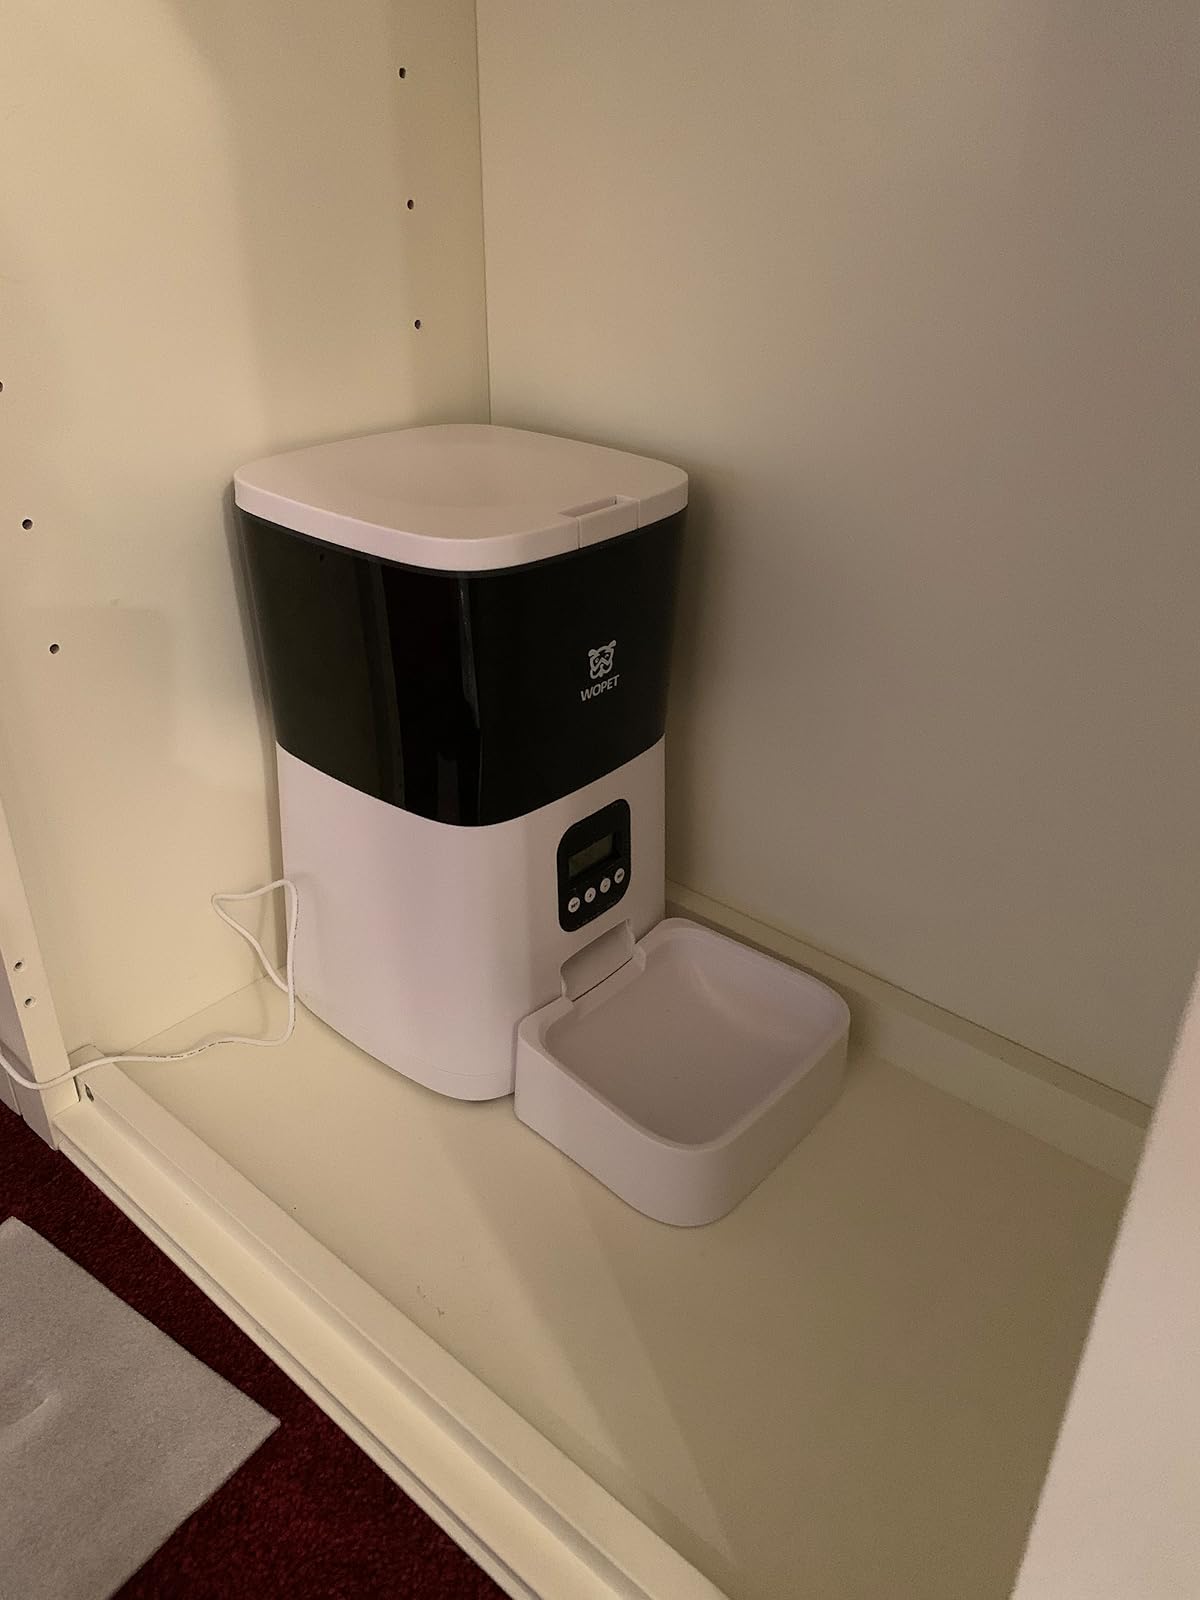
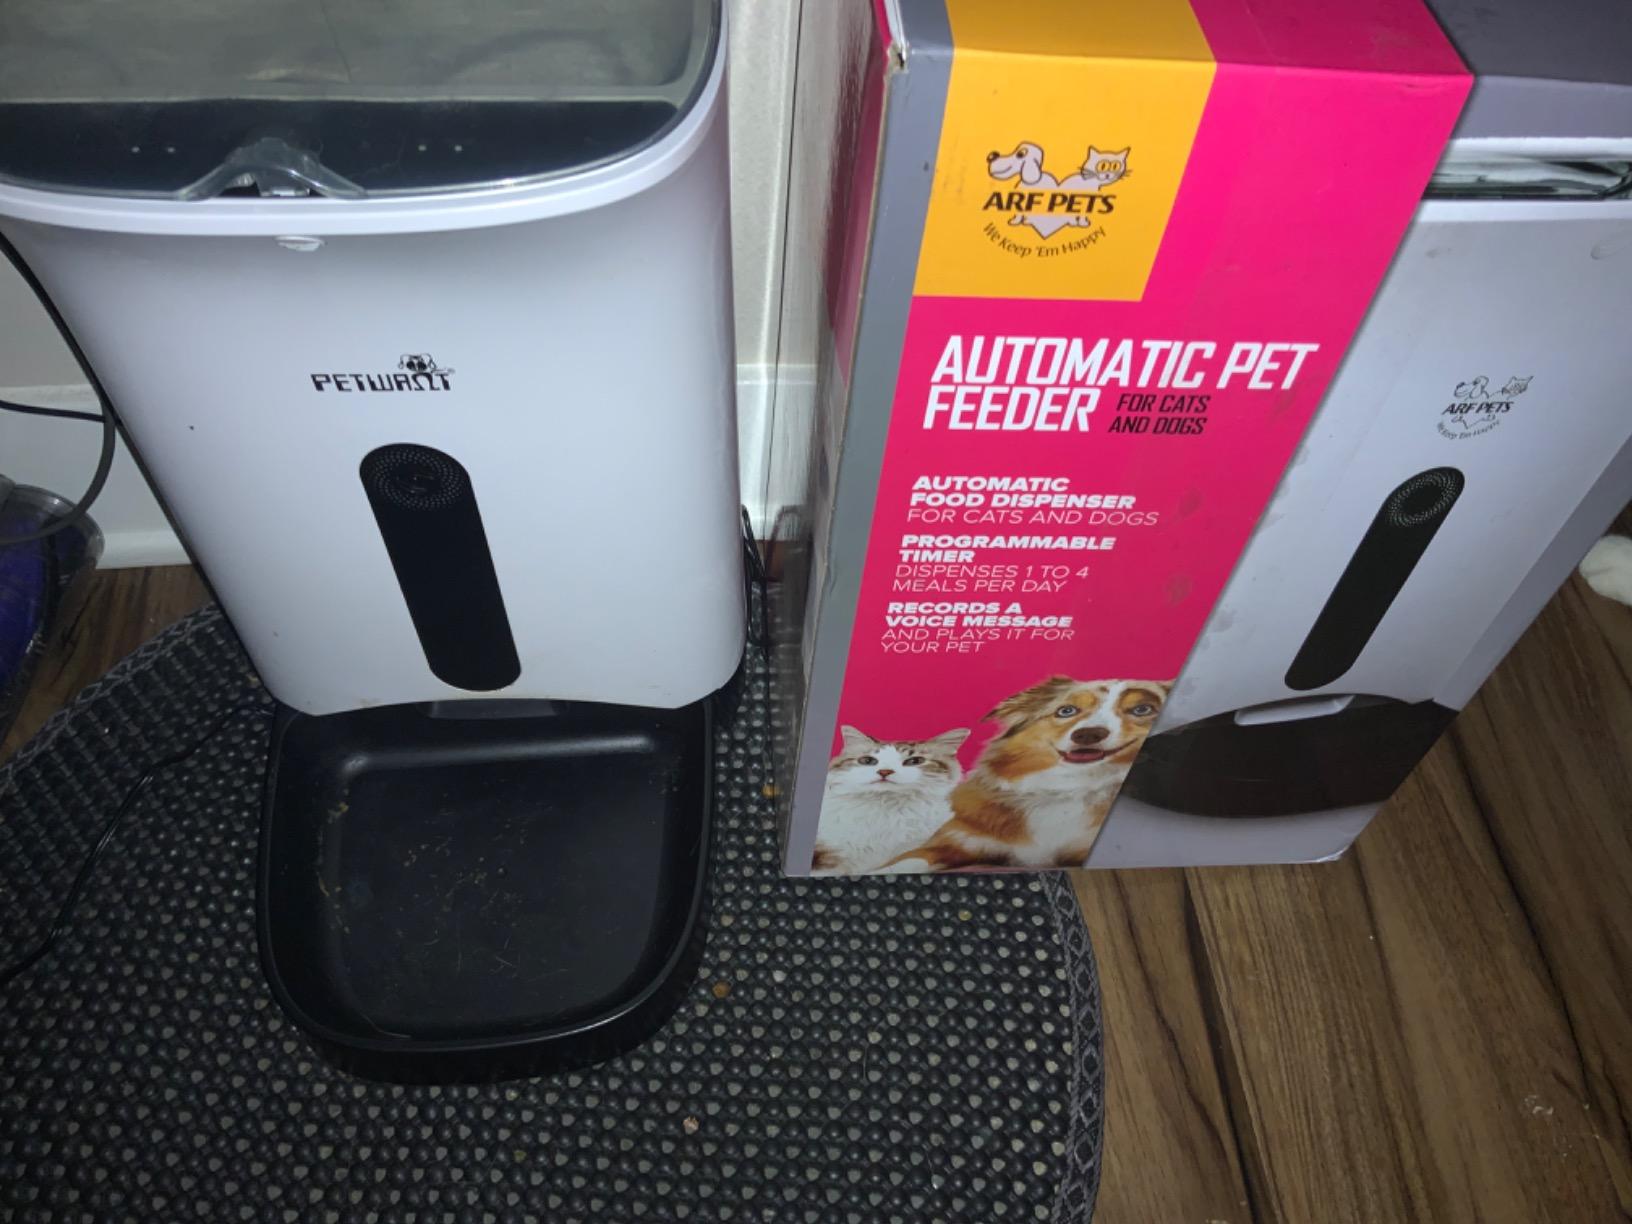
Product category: items_feeder
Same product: no